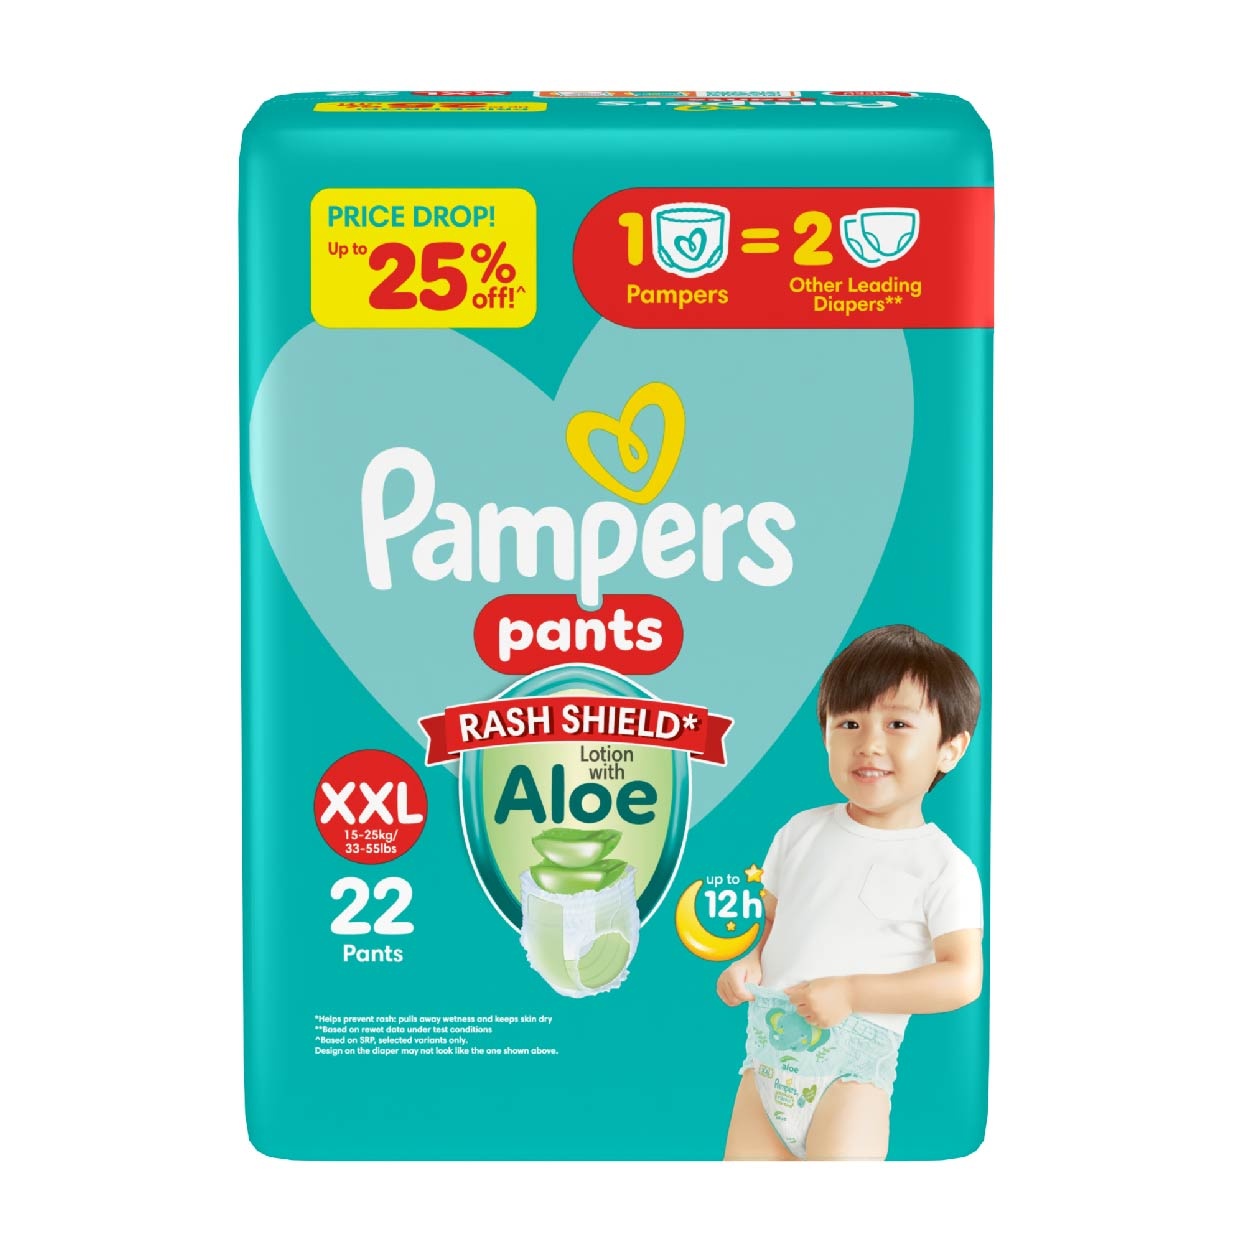
Pampers Pants Rash Shield Diaper XXL 22s
Brand: Pampers
Category: Baby & Toddler > Diapering > Diapers